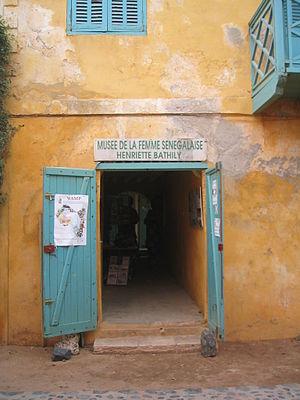
Le musée de la Femme Henriette-Bathily est une institution sénégalaise fondée d'après un projet conçu dès 1987 par le cinéaste Ousmane William Mbaye et lancée en juin 1994 sous la direction d'Annette Mbaye d'Erneville. Situé jusqu'en 2014 sur l'île de Gorée, face à la Maison des Esclaves, il est transféré à Dakar, dans une des coupoles de la place du Souvenir africain et de la Diaspora en 2015, après deux ans de fermeture. Il est dédié aux Sénégalaises d'hier et d'aujourd'hui et à leur histoire.